Haganah

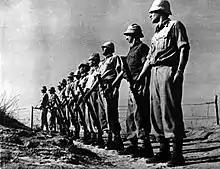
Haganah members in training (1947)

In 1940 the Haganah sabotaged the "Patria", an ocean liner being used by the British to deport 1,800 Jews to Mauritius, with a bomb intended to cripple the ship. However, the ship sank, killing 267 people and injuring 172.